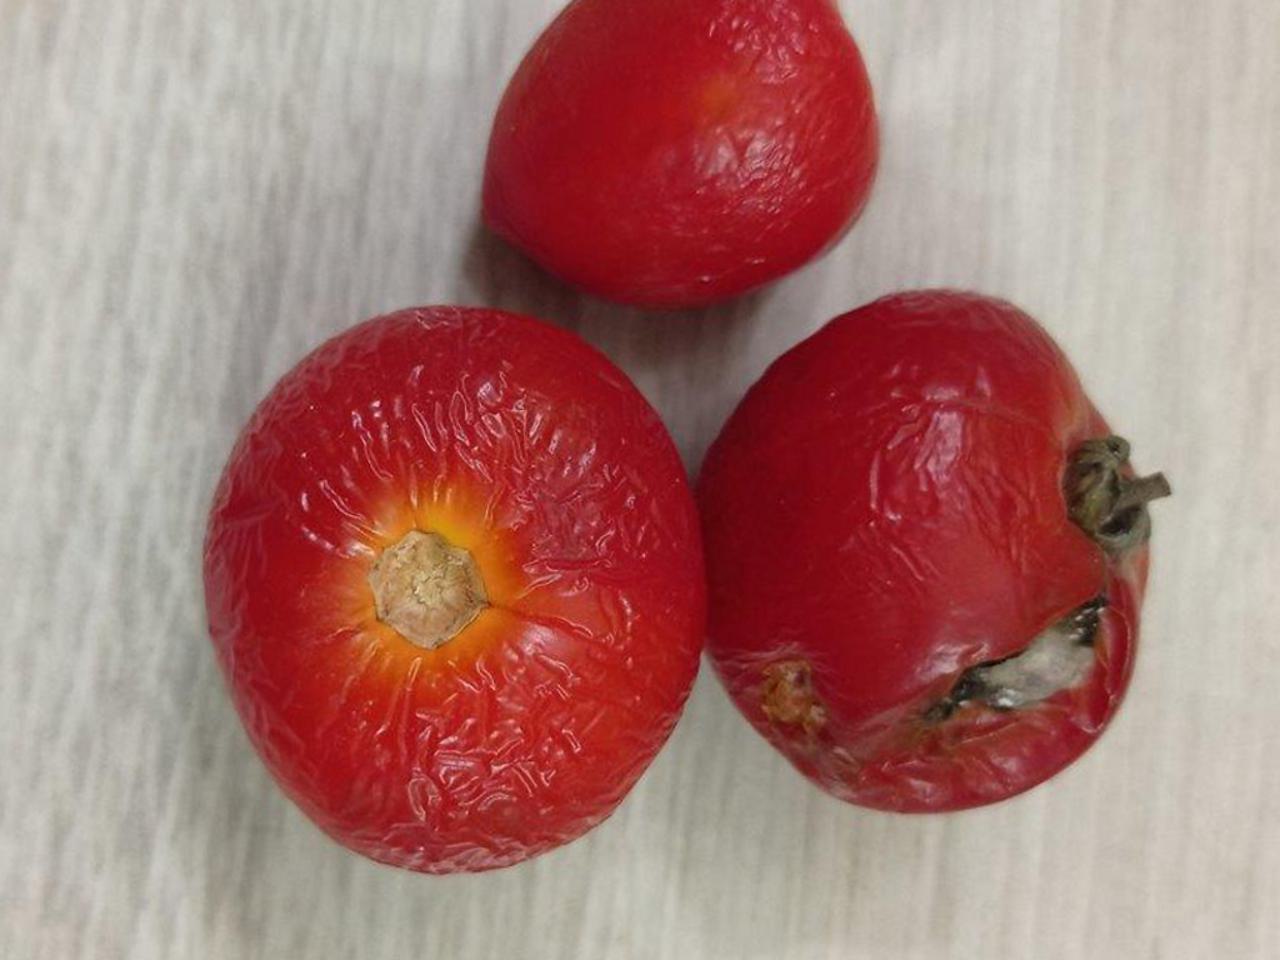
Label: Rotten